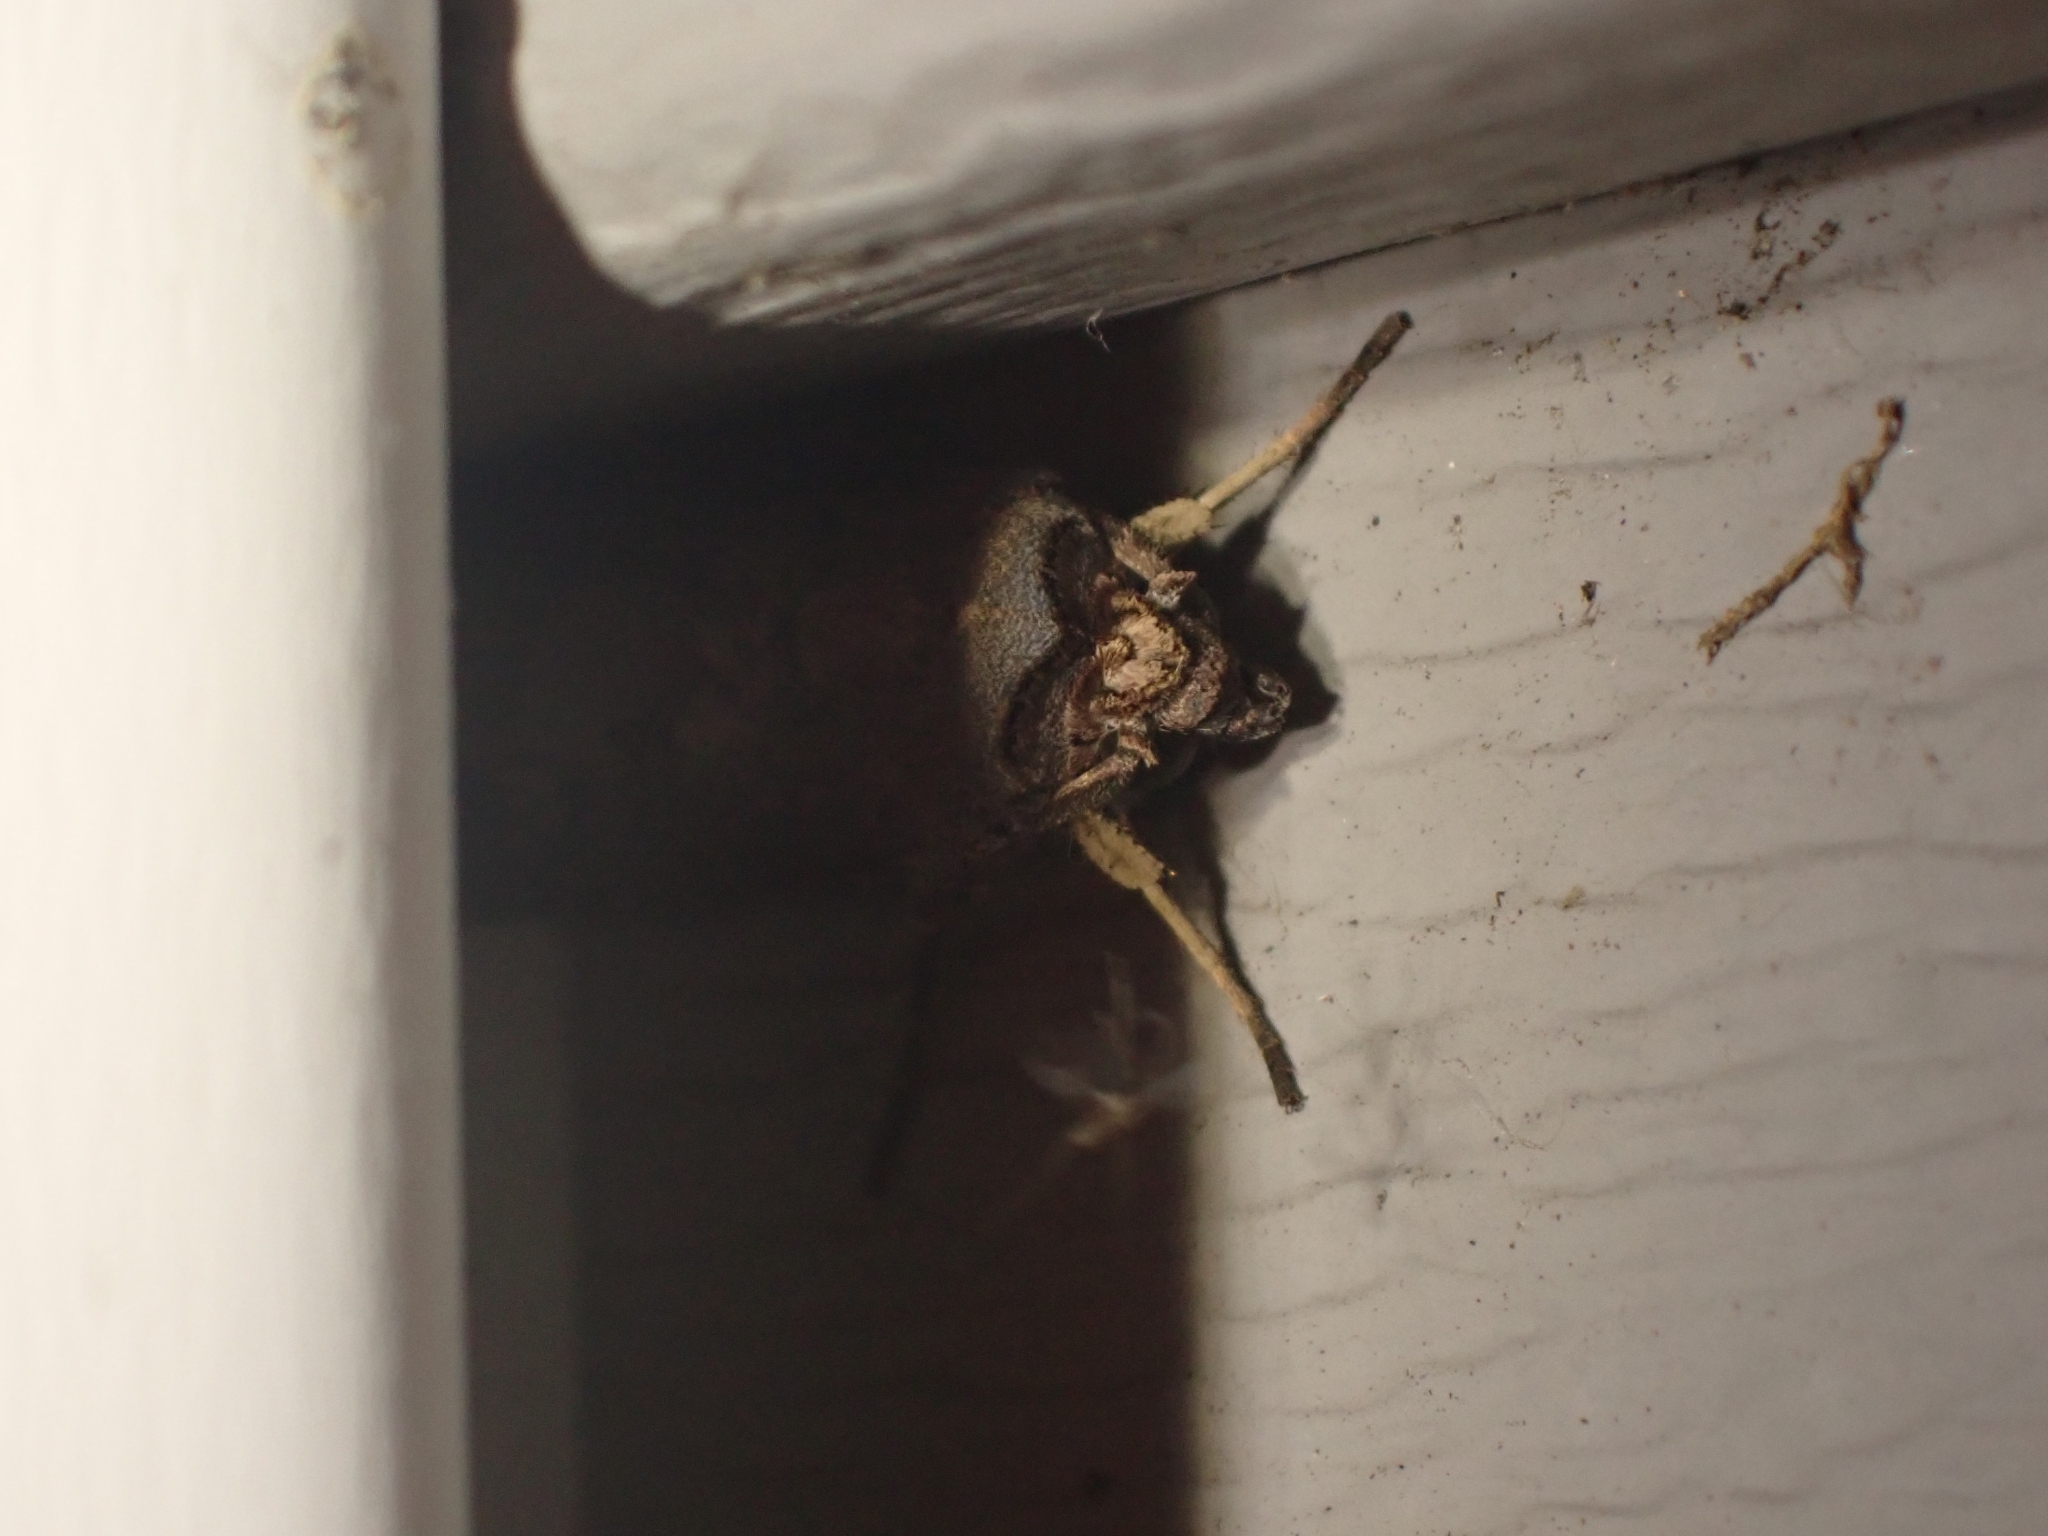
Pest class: cutworms